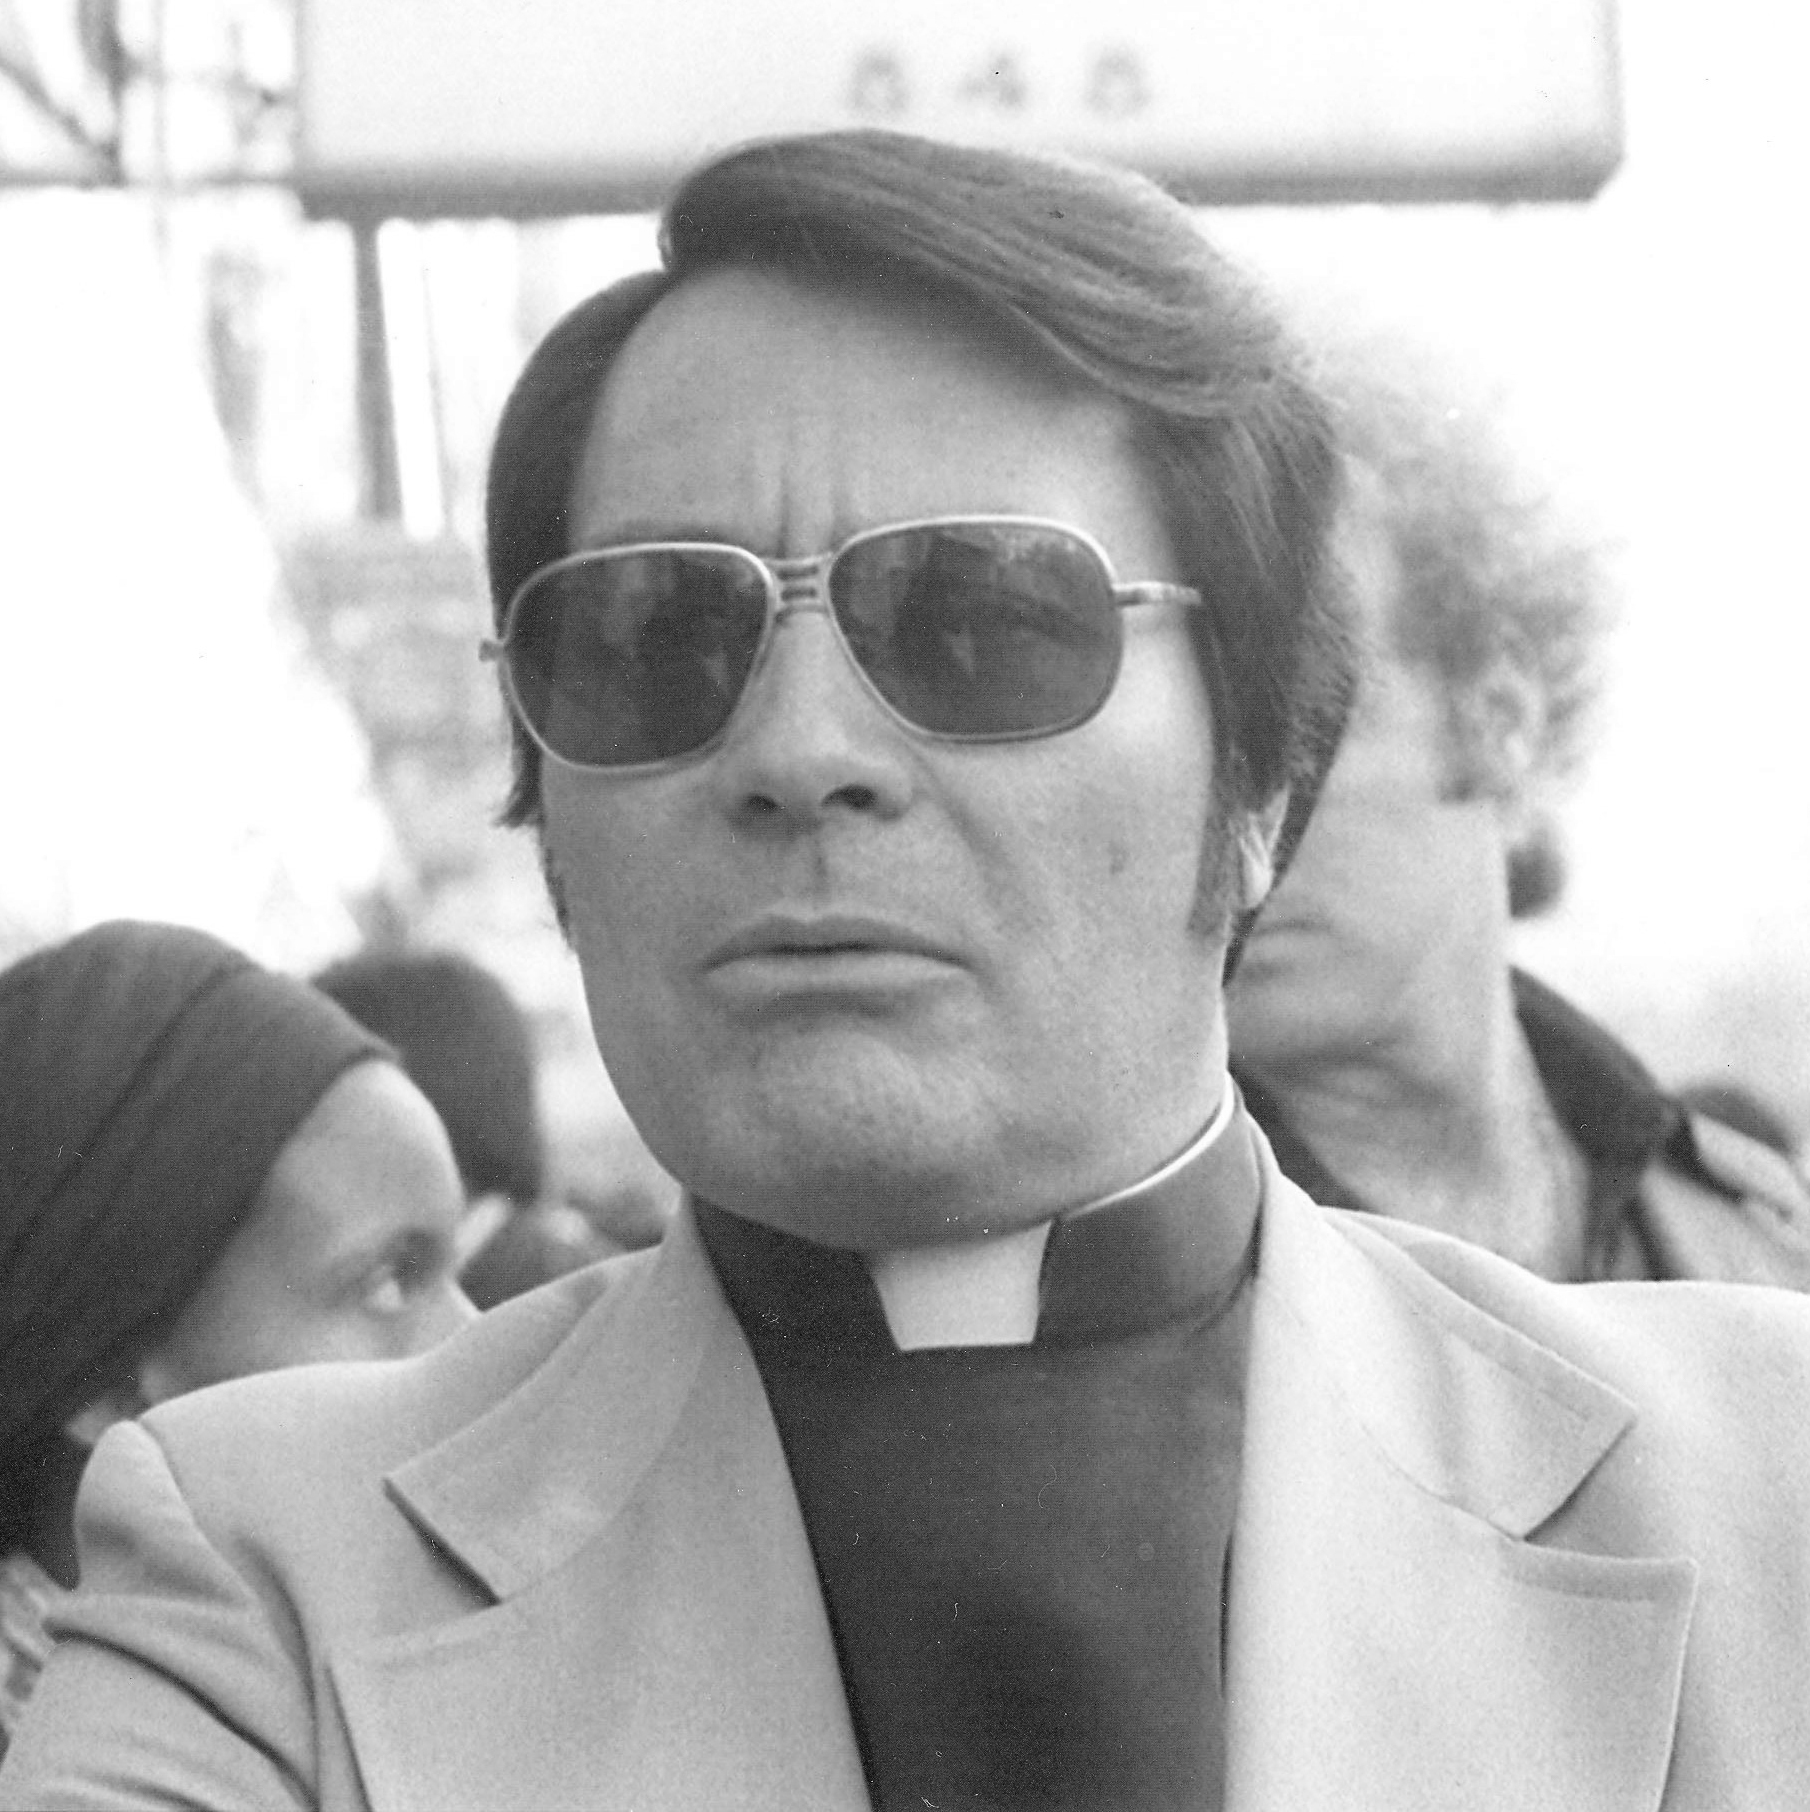
จิม โจนส์

| name = จิม โจนส์
| image = Rev. Jim Jones, 1977 (cropped)2.jpg
| caption = โจนส์ ตอนอยู่หน้า the International Hotel ในปีค.ศ.1977
| birth_name = James Warren Jones
| birth_place = ครีต, รัฐอินดีแอนา|ครีต, รัฐอินดีแอนา, สหรัฐ
| death_cause = อัตวินิบาตกรรม
| death_place = โจนส์ทาวน์, ประเทศกายอานา
| known_for = ผู้นำลัทธิพีเพิลส์เทมเปิล
| occupation = ผู้นำลัทธิ
| children = 9
| nationality = อเมริกัน
เจมส์ วาร์เรน โจนส์ (; ค.ศ. 1931 - ค.ศ. 1978) เป็นชาวอเมริกัน เป็นผู้นำการฆ่าตัวตายหมู่ครั้งที่ร้ายแรงที่สุดในประวัติศาสตร์ มีผู้เสียชีวิตกว่า 900 คน ที่เมืองโจนส์ทาวน์ ประเทศกายอานา ในเดือนพฤศจิกายน ค.ศ. 1978
== ประวัติ ==
เจมส์ วาร์เรน โจนส์เกิดในวันที่ 13 พฤษภาคม ค.ศ. 1931ในพื้นที่ชนบทของครีต (รัฐอินดีแอนา)|ครีต รัฐอินดีแอนา สหรัฐ จาก James Thurman Jones กับ Lynetta Putnam ในวัยเด็ก โจนส์ได้ชื่อเล่นจิมมี เขามีเชื้อสายไอริชและเวลส์ เขาและแม่ของเขาอ้างว่ามีเชื้อสายเชอโรคีบางส่วน แต่ไม่มีหลักฐานสนับสนุนข้ออ้างนี้
เขาอาศัยอยู่ในชุมชนเคร่งศาสนา จิมเติบโตขึ้นเป็นผู้มีความศรัทธาในศาสนาคริสต์อย่างแรงกล้า เขาเริ่มท่องจำไบเบิ้ลตั้งแต่อายุ 8 ปี และเมื่ออายุ 12 เขาก็สามารถเทศน์สอนเด็กในละแวกบ้านราวกับเป็นนักบวชจริงๆ เมื่ออายุได้ 17 ปี จิมก็ไปเป็นนักเรียนฝึกหัดเพื่อจะเป็นบาทหลวงของนิกายเมโธดิสต์ พออายุ 21 ปี เขาก็ได้แต่งงานกับ มัลเซลีน บอลด์วินด์ ซึ่งเป็นนางพยาบาล และจิมก็ถอนตัวออกจากเมโธดิสต์ออกมาเป็นนักเผยแพร่ศาสนาอิสระ
== แนวคิดและความเชื่อ ==
ใน ค.ศ. 1957 จิมก่อตั้งลัทธิโบสถ์มวลชน (Peoples Temple) ขึ้นมาเพื่อเผยแพร่คำสอน โดยมีกลุ่มเป้าหมายหลักเป็นคนผิวดำในเขตเกตโต้ เขาให้ความช่วยเหลือแก่คนผิวดำในรูปของอาหาร ที่พัก และหางานให้ทำ แต่ถูกต่อต้านจากชาวผิวขาวที่มีทัศนคติเหยียดสีผิว แต่จิมก็ไม่ยอมแพ้และทำการเผยแพร่ศาสนาต่อไปเรื่อยๆ ในขณะนั้นพลเมืองผิวดำของเมืองอินดีแอนาโพลิส เพิ่มขึ้นอย่างรวดเร็ว ประกอบกับอเมริกากำลังรณรงค์การมีส่วนร่วมในการปกครองของคนผิวดำ เนื่องจากจิมมีพรสวรรค์ในการเทศน์ ทำให้จำนวนผู้ศรัทธาในตัวเขาจึงเพิ่มขึ้นมาก และโบสถ์มวลชนก็เติบโตอย่างรวดเร็ว ปี 1959 จิมรับเด็กเชื้อสายนิโกรและเด็กเชื้อสายเกาหลีอย่างละคนมาเป็นบุตรบุญธรรม นอกเหนือไปจากลูก 2 คนของเขากับมัลเซลีนและเรียกครอบครัวของตัวเองว่า Rainbow Family จิมได้รับอิทธิพลทางความคิดเรื่องการต่อต้านสงคราม และการรณรงค์สิทธิเสรีภาพ จากบาทหลวง มาร์ติน ลูเทอร์ คิง จูเนียร์, แมลคัม เอ็กซ์และพรรคแบล็คแพนเธอร์ เขาตั้งสังคมอุดมคติเป็นแบบสังคมนิยมซึ่งไม่มีการแบ่งแยกเชื้อชาติ และเริ่มทำการรณรงค์เพื่อต่อต้านการแบ่งแยกสีผิว ทั้งการออกเดินขบวนและ ออกรายการโทรทัศน์ จิมมีทัศนคติว่ารัฐบาลและผู้แยกตัวออกจากโบสถ์เป็นศัตรู และจัดให้มีองครักษ์อยู่ข้างตัวเขาเกือบตลอด 24 ชั่วโมง รวมทั้งส่งคนไปคอยจับตาดูบ้านของผู้แยกตัวออกจากโบสถ์ด้วย
== การอพยพและก่อเหตุอื้อฉาว ==
ในปี 1965 จิมย้ายโบสถ์มวลชน มายังเมืองยูเกียในแคลิฟอร์เนีย และต่อมาในปี 1967 จิมย้ายโบสถ์ไปยังเมืองซานฟรานซิสโก เขาเทศน์เรื่องความเสมอภาคในเชื้อชาติ ให้ความช่วยเหลือคนยากจน คนตกงาน คนมีคดีติดตัว ผู้ติดยาเสพติด โบสถ์เติบโตอย่างรวดเร็ว เขามีสาวกหลายพันคน เขาเข้าไปมีส่วนร่วมในการปกครองส่วนท้องถิ่น สร้างเส้นสายในหมู่นักการเมือง ซึ่งทำให้โบสถ์มีอำนาจมากขึ้นเรื่อยๆ ต่อมาเขาได้รับเลือกให้เป็นผู้บริหารเมือง จิมเริ่มมีท่าทีรุนแรงขึ้น เริ่มปฏิเสธพระเจ้า จิมมีสภาพจิตใจผิดปกติ มีอารมณ์รุนแรงและต้องพึ่งยาระงับประสาท จิมชักชวนให้สาวกบริจาคสมบัติทั้งหมดแก่โบสถ์ และมาใช้ชีวิตในโบสถ์ จิมสร้างฮาเร็มขึ้นในหมู่สาวก เด็ก ๆ ถูกแยกจากพ่อแม่ จิมสั่งให้สาวกเรียกเขาว่า "บิดาผู้ศักดิ์สิทธิ์" และเริ่มสร้างความศรัทธาในการฆ่าตัวตายหมู่ เพื่อที่วิญญาณของทุกคนจะได้เป็นหนึ่งเดียว และได้รับความสุขอันเป็นนิรันดร์ที่ดาวดวงอื่น
ในปี 1977 โบสถ์มวลชนย้ายสาวกมากกว่าพันคนไปสร้างเมือง "โจนส์ทาวน์" ขึ้น บนพื้นที่กว่า 300 เอเคอร์ ในประเทศกายอานา ทวีปอเมริกาใต้ เป็นเมืองในระบบเผด็จการ สาวกชายหญิงถูกแยกออกไปอยู่คนละเขต เด็กถูกกันไปอยู่อีกที่หนึ่ง มีการปกครองโดยกลุ่มคนผิวขาว คนผิวดำต้องทำงานใช้แรงงานตั้งแต่เช้าจรดเย็น ก่อนจะถูกบังคับให้เข้าพิธีในตอนกลางคืน ผู้ที่คิดหลบหนีจะถูกลงโทษอย่างรุนแรง ในปีนี้ เกรซ สโตน อดีตคนรักของจิม ออกมาเปิดโปงเบื้องหลังของโบสถ์ต่อสื่อมวลชน ส่งผลให้อดีตสาวกจำนวนมากออกมาฟ้องศาล และเกิดกลุ่มแอนตี้โจนส์ขึ้น
== การเสียชีวิต ==
วันที่ 14 พฤศจิกายน 1978 สส.ไรอันจากรัฐแคลิฟอร์เนีย พร้อมกับนักข่าว อดีตสาวก และครอบครัวของสาวกจำนวน 19 คนได้ไปยังประเทศกายอานา เพื่อเข้าตรวจโจนส์ทาวน์ ได้พบคนแก่และคนเจ็บถูกจับนอนเรียงกันบนเตียงเก่าๆจนแน่นไปหมด ในห้องเต็มไปด้วยกลิ่นเหม็น แมลงวันบินว่อน มีหนอนคลานอยู่จนทั่ว เมื่อนักข่าวจะถ่ายรูปก็มียามมาห้ามไว้ วันที่ 18 พฤศจิกายน ไรอันเดินทางออกจากโจนส์ทาวน์ตามกำหนดการ และพาสาวกจำนวน 16 คนซึ่งต้องการถอนตัวกลับไปด้วย แต่เมื่อทั้งหมดกำลังจะขึ้นเครื่องบิน ได้ถูกกลุ่มสาวกติดอาวุธเข้าโจมตีสังหาร เป็นผลให้ สส.ไรอันและผู้ติดตามรวม 5 คนเสียชีวิตแต่ทว่ามีนักบินผู้หนึ่งได้พบเห็นเหตุการณ์ได้แจ้งไปยังวิทยุการบินทำให้รัฐบาลสหรัฐรับรู้และส่งกองกำลังไปยังโจนส์ทาวน์เพื่อปราบปรามลัทธินอกรีตของจิม โจนส์ เวลา 5 โมงเย็นวันเดียวกัน เพียง 40 นาทีหลังการโจมตีสนามบิน จิมรวบรวมสาวกทั้งหมดกว่า 1100 คน เข้าร่วมในพิธีกรรม "ไวท์ไนท์" โดยนำน้ำผลไม้ผสมไซยาไนด์ให้สาวกดื่ม มีผู้เสียชีวิตทั้งหมด 909 คน 304ศพ เป็นเด็กอายุต่ำกว่า 18 ปี ศพของจิมถูกพบบนแท่นเวที ที่ศีรษะด้านขวามีรอยกระสุน มีเพียง 167 คนที่รอดชีวิตมาได้
==อ้างอิง==
==บรรณานุกรม==
*
*
*
*
*
*
*
*
*
*
*
== อ่านเพิ่ม ==
* Bebelaar, Judy and Ron Cabral. "And Then They Were Gone: Teenagers of Peoples Temple". Sugartown Publishing, 2018. .
* Maurice Brinton|Brinton, Maurice. "Suicide for socialism?" Brinton's analysis of the bizarre mass suicide of a socialist cult led by American Jim Jones in Jonestown, Guyana, which discusses the dynamics of political sects in general.
* Fagan, Kevin. November 12, 1998. "Haunted by Memories of Hell. "San Francisco Chronicle".
*
* Hatfield, Larry D. November 8, 1998. " Utopian nightmare Jonestown: What did we learn?", with contributions by Gregory Lewis, Eric Brazil, and Judy Canter. "San Francisco Examiner".
*
* Isaacson, Barry. " From Silver Lake to Suicide: One Family's Secret History of the Jonestown Massacre ". "LA Weekly".
* Kahalas, Laurie Efrein. April 8, 1999. " Jonestown: Dismantling the Disinformation". "New Dawn" 53. Kahalas is an -year member of the Peoples Temple who was living in the Temple building in San Francisco when tragedy struck.
* Kilduff, Marshall, and Phil Tracy. August 1, 1977. " Inside Peoples Temple". Used by permission of authors for the San Francisco Chronicle.
*
* Don Lattin|Lattin, Don. February 2, 2012. " The End To Innocent Acceptance Of Sects Sharper scrutiny is Jonestown legacy". "San Francisco Chronicle."
*
* Litke, Larry Lee. 1980 2019. " The Downfall of Jim Jones". "Alternative Considerations of Jonestown & Peoples Temple".
* Nakao, Annie. January 23, 2012. " The ghastly Peoples Temple deaths shocked the world. Berkeley Rep takes on the challenge of coming to terms with it". San Francisco Chronicle|"SF Chronicle".
*
* Rapaport, Richard. Jonestown and City Hall slayings eerily linked in time and memory Both events continue to haunt city a quarter century later.
* Thomas Szasz|Szasz, Thomas S. February 5, 1979. " The Freedom Abusers". Inquiry (magazine)|"Inquiry".
* Taylor, Michael. November 12, 1998. " Jonestown: 25 Years Later How spiritual journey ended in destruction: Jim Jones led his flock to death in jungle". "San Francisco Chronicle".
* — " Jones Captivated S.F.'s Liberal Elite: They were late to discover how cunningly he curried favor". "San Francisco Chronicle".
* Taylor, Michael and Don Lattin. February 3, 2012. And Most Peoples Temple Documents Still Sealed". "San Francisco Chronicle"
* Zane, Maitland. November 13, 1998. " Surviving the Heart of Darkness: Twenty years later, Jackie Speier remembers how her companions and rum helped her endure the night of the Jonestown massacre". "San Francisco Chronicle."
== แหล่งข้อมูลอื่น ==
* The Jonestown Institute
* FBI No. Q 042 The "Jonestown Death Tape", recorded November 18, 1978 (Internet Archive)
* Transcript of Jones's final speech, just before the mass suicide
* Jonestown Audiotape Primary Project: Transcripts
* " Jim Jones". "Encyclopædia Britannica". 2002 2020.
*
* The first part of a series of articles about Jim Jones published in the San Francisco Examiner in 1972.
* History Channel Video and Stills
* " Mass Suicide at Jonestown: 30 Years Later". "Time (magazine)|Time".
* Jonestown 30 Years Later, photo gallery published Friday, October 17, 2008.
* American Experience. 2007. " Jonestown: The Life and Death of Peoples Temple". US: PBS.
หมวดหมู่:บุคคลจากรัฐอินดีแอนา
หมวดหมู่:ชาวอเมริกันที่มีความหลากหลายทางเพศ